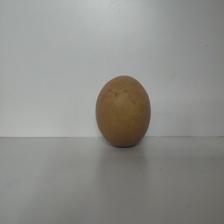
Size: Large